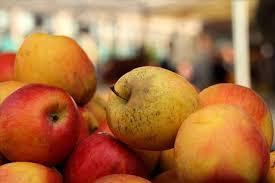
Label: apples